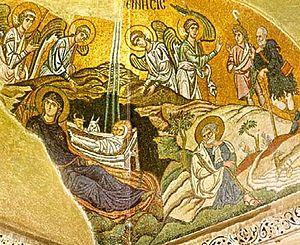
La Métropole de Nikaia est un évêché de l'Église orthodoxe de Grèce. Elle est située à Nikaia, une ville de la banlieue sud-ouest d'Athènes, près du Pirée. Elle compte 37 paroisses réparties entre sept municipalités. Elle a été fondée en 1967.